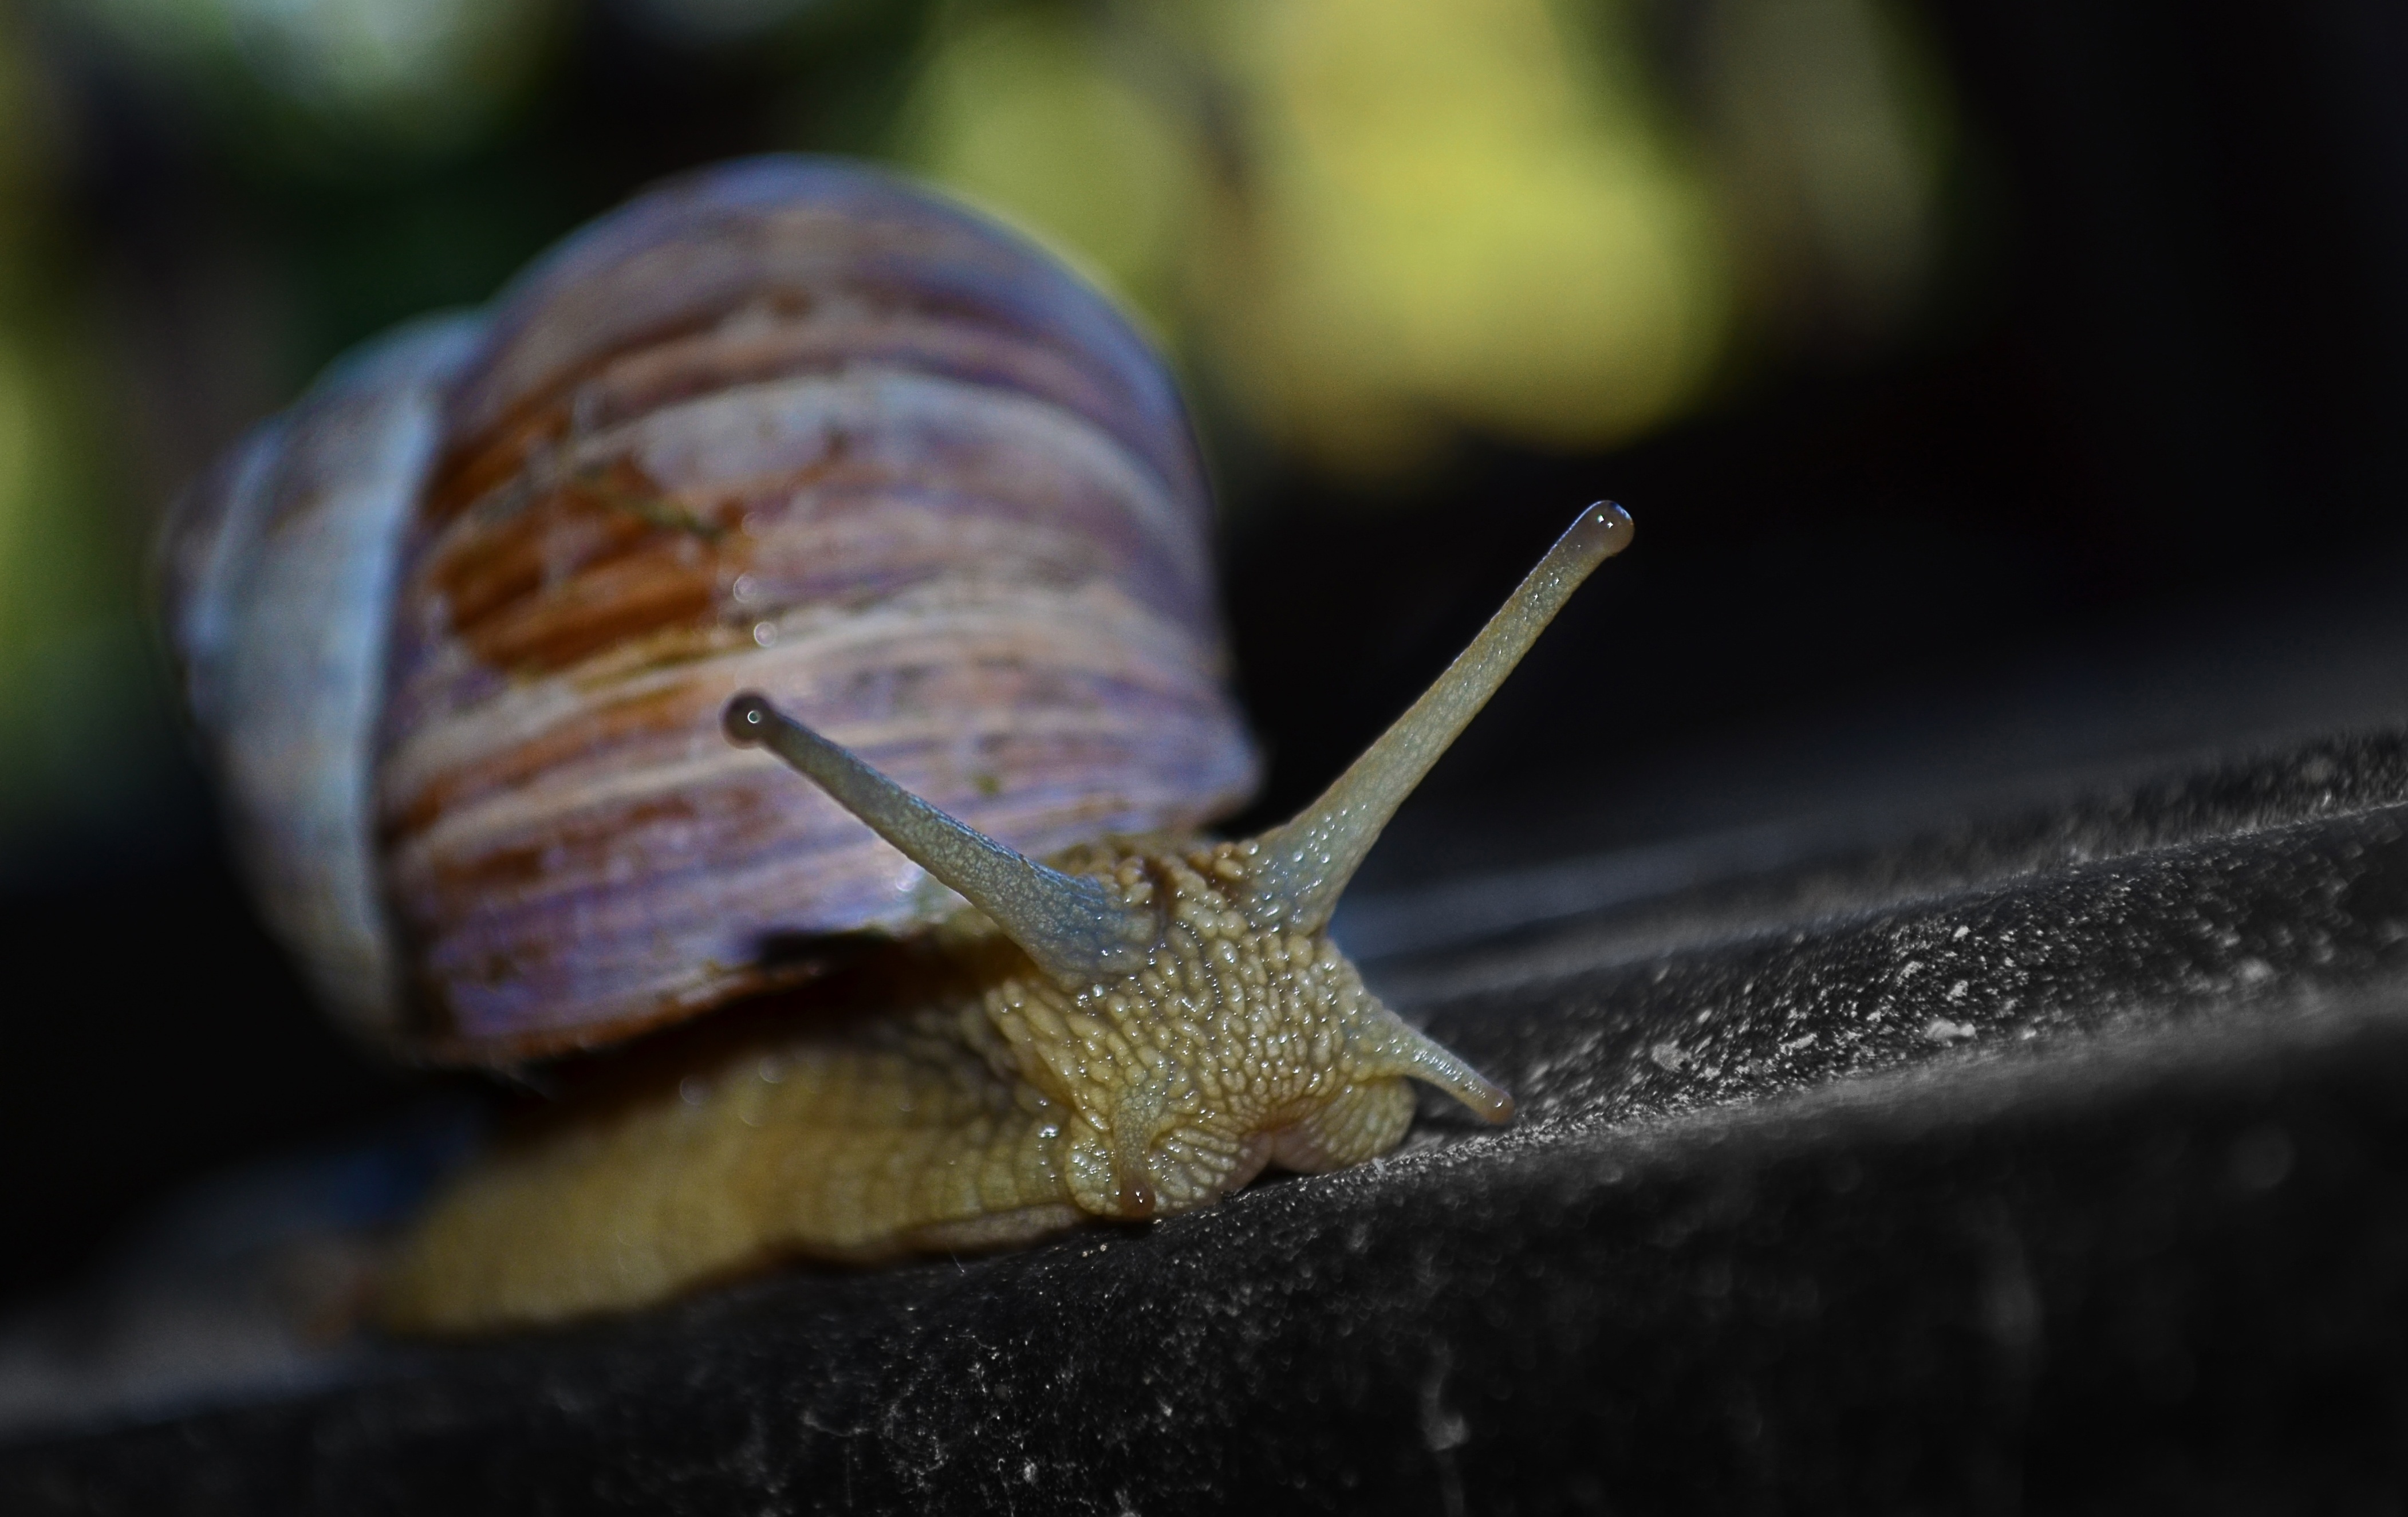
nature, photography, animal, stone, fauna, invertebrate, close up, snail, worm, molluscs, macro photography, sea snail, snails and slugs